Maxim (musician)

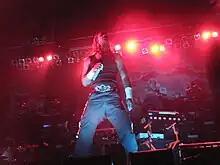
Maxim live in Philadelphia, 2009

After the Prodigy's intense touring to support "The Fat of the Land", Maxim worked on his solo projects, and in 1998 he released "Dog Day" on the XL Recordings compilation CD "Against the Grain", which also featured Howlett's "Dirtchamber Remix" of "Diesel Power" (from "The Fat of the Land"). Also in 1998, Maxim's cover version of the Rolling Stones' "Factory Girl" was released on the Beggars Banquet compilation CD, "21 Beggars Banquet". On 9 August 1999, Maxim released the EP "My Web", which contained five tracks. In 2000, Maxim collaborated with Skin from Skunk Anansie on the song "Carmen Queasy", which remains his biggest solo success, peaking at number 33 on the UK singles chart in June that year. Maxim released a second single, "Scheming", on 11 September 2000, which reached number 53 on the UK singles chart, and released his debut album, "Hell's Kitchen", on 2 October 2000. Maxim's second solo album, "Fallen Angel", was released in 2005 and spawned one single, "I Don't Care", which failed to chart. The album was released on multiple formats, including a limited-edition CD.